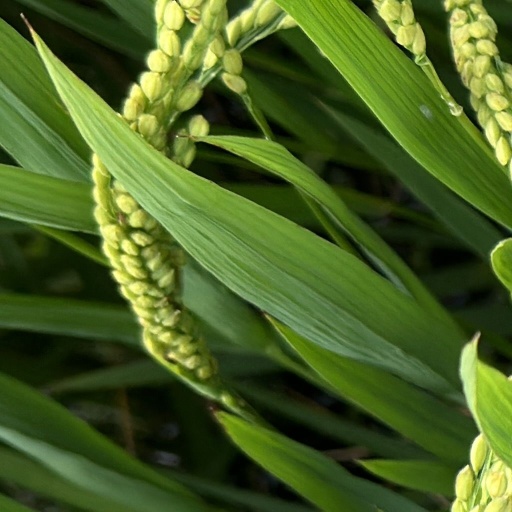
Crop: rice